Abenaki language

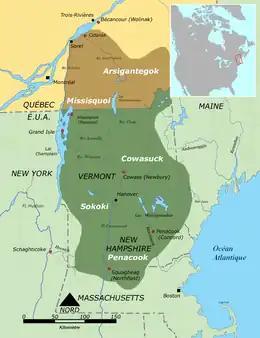
Western Abenaki territory

Abenaki (Eastern: ', Western: ), also known as Wôbanakiak, is an endangered Eastern Algonquian language of Quebec and the northern states of New England. The language has Eastern and Western forms which differ in vocabulary and phonology and are sometimes considered distinct languages.